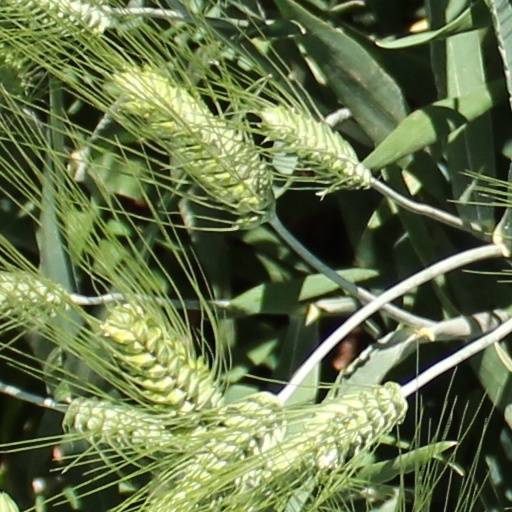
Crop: wheat